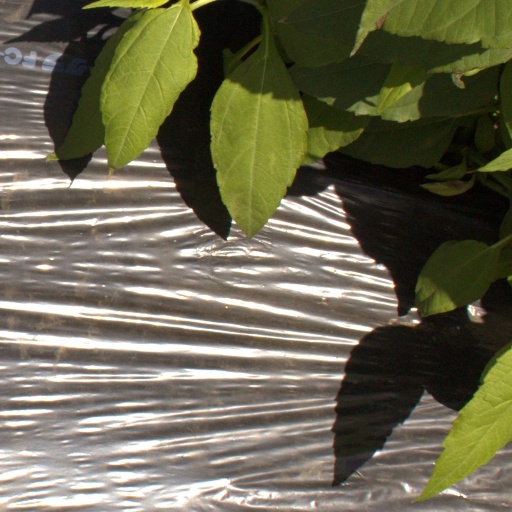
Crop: Jerusalem artichoke